Katsuobushi
Also known as:
ar - Arabic: كاتسوؤبوشي
ca - Catalan: Katsuobushi
ceb - Cebuano: Katsuobushi
da - Danish: Katsuobushi
de - German: Katsuobushi
es - Spanish: Katsuobushi
fi - Finnish: Katsuobushi
fr - French: Katsuobushi
id - Indonesian: Katsuobushi
is - Icelandic: Katsuobushi
it - Italian: Katsuobushi
ja - Japanese: 鰹節
jv - Javanese: Katsuobushi
ko - Korean: 가쓰오부시
ms - Malay: Katsuobushi
nl - Dutch: Katsuobushi
pt - Portuguese: Katsuobushi
ru - Russian: Кацуобуси
sv - Swedish: Katsuobushi
th - Thai: คัตสึโอบูชิ
tr - Turkish: Katsuobushi
uk - Ukrainian: Кацуобусі
vi - Vietnamese: Katsuobushi
yue - Cantonese: 日式柴魚
zh - Chinese: 鰹魚乾
Category: fish, snack (smoked fish)
Cuisine: Japanese
Associated cuisines: Japanese
Area: Japan
Countries: Japan
Region: Eastern Asia

The dish is a simmered, smoked, and fermented skipjack tuna.

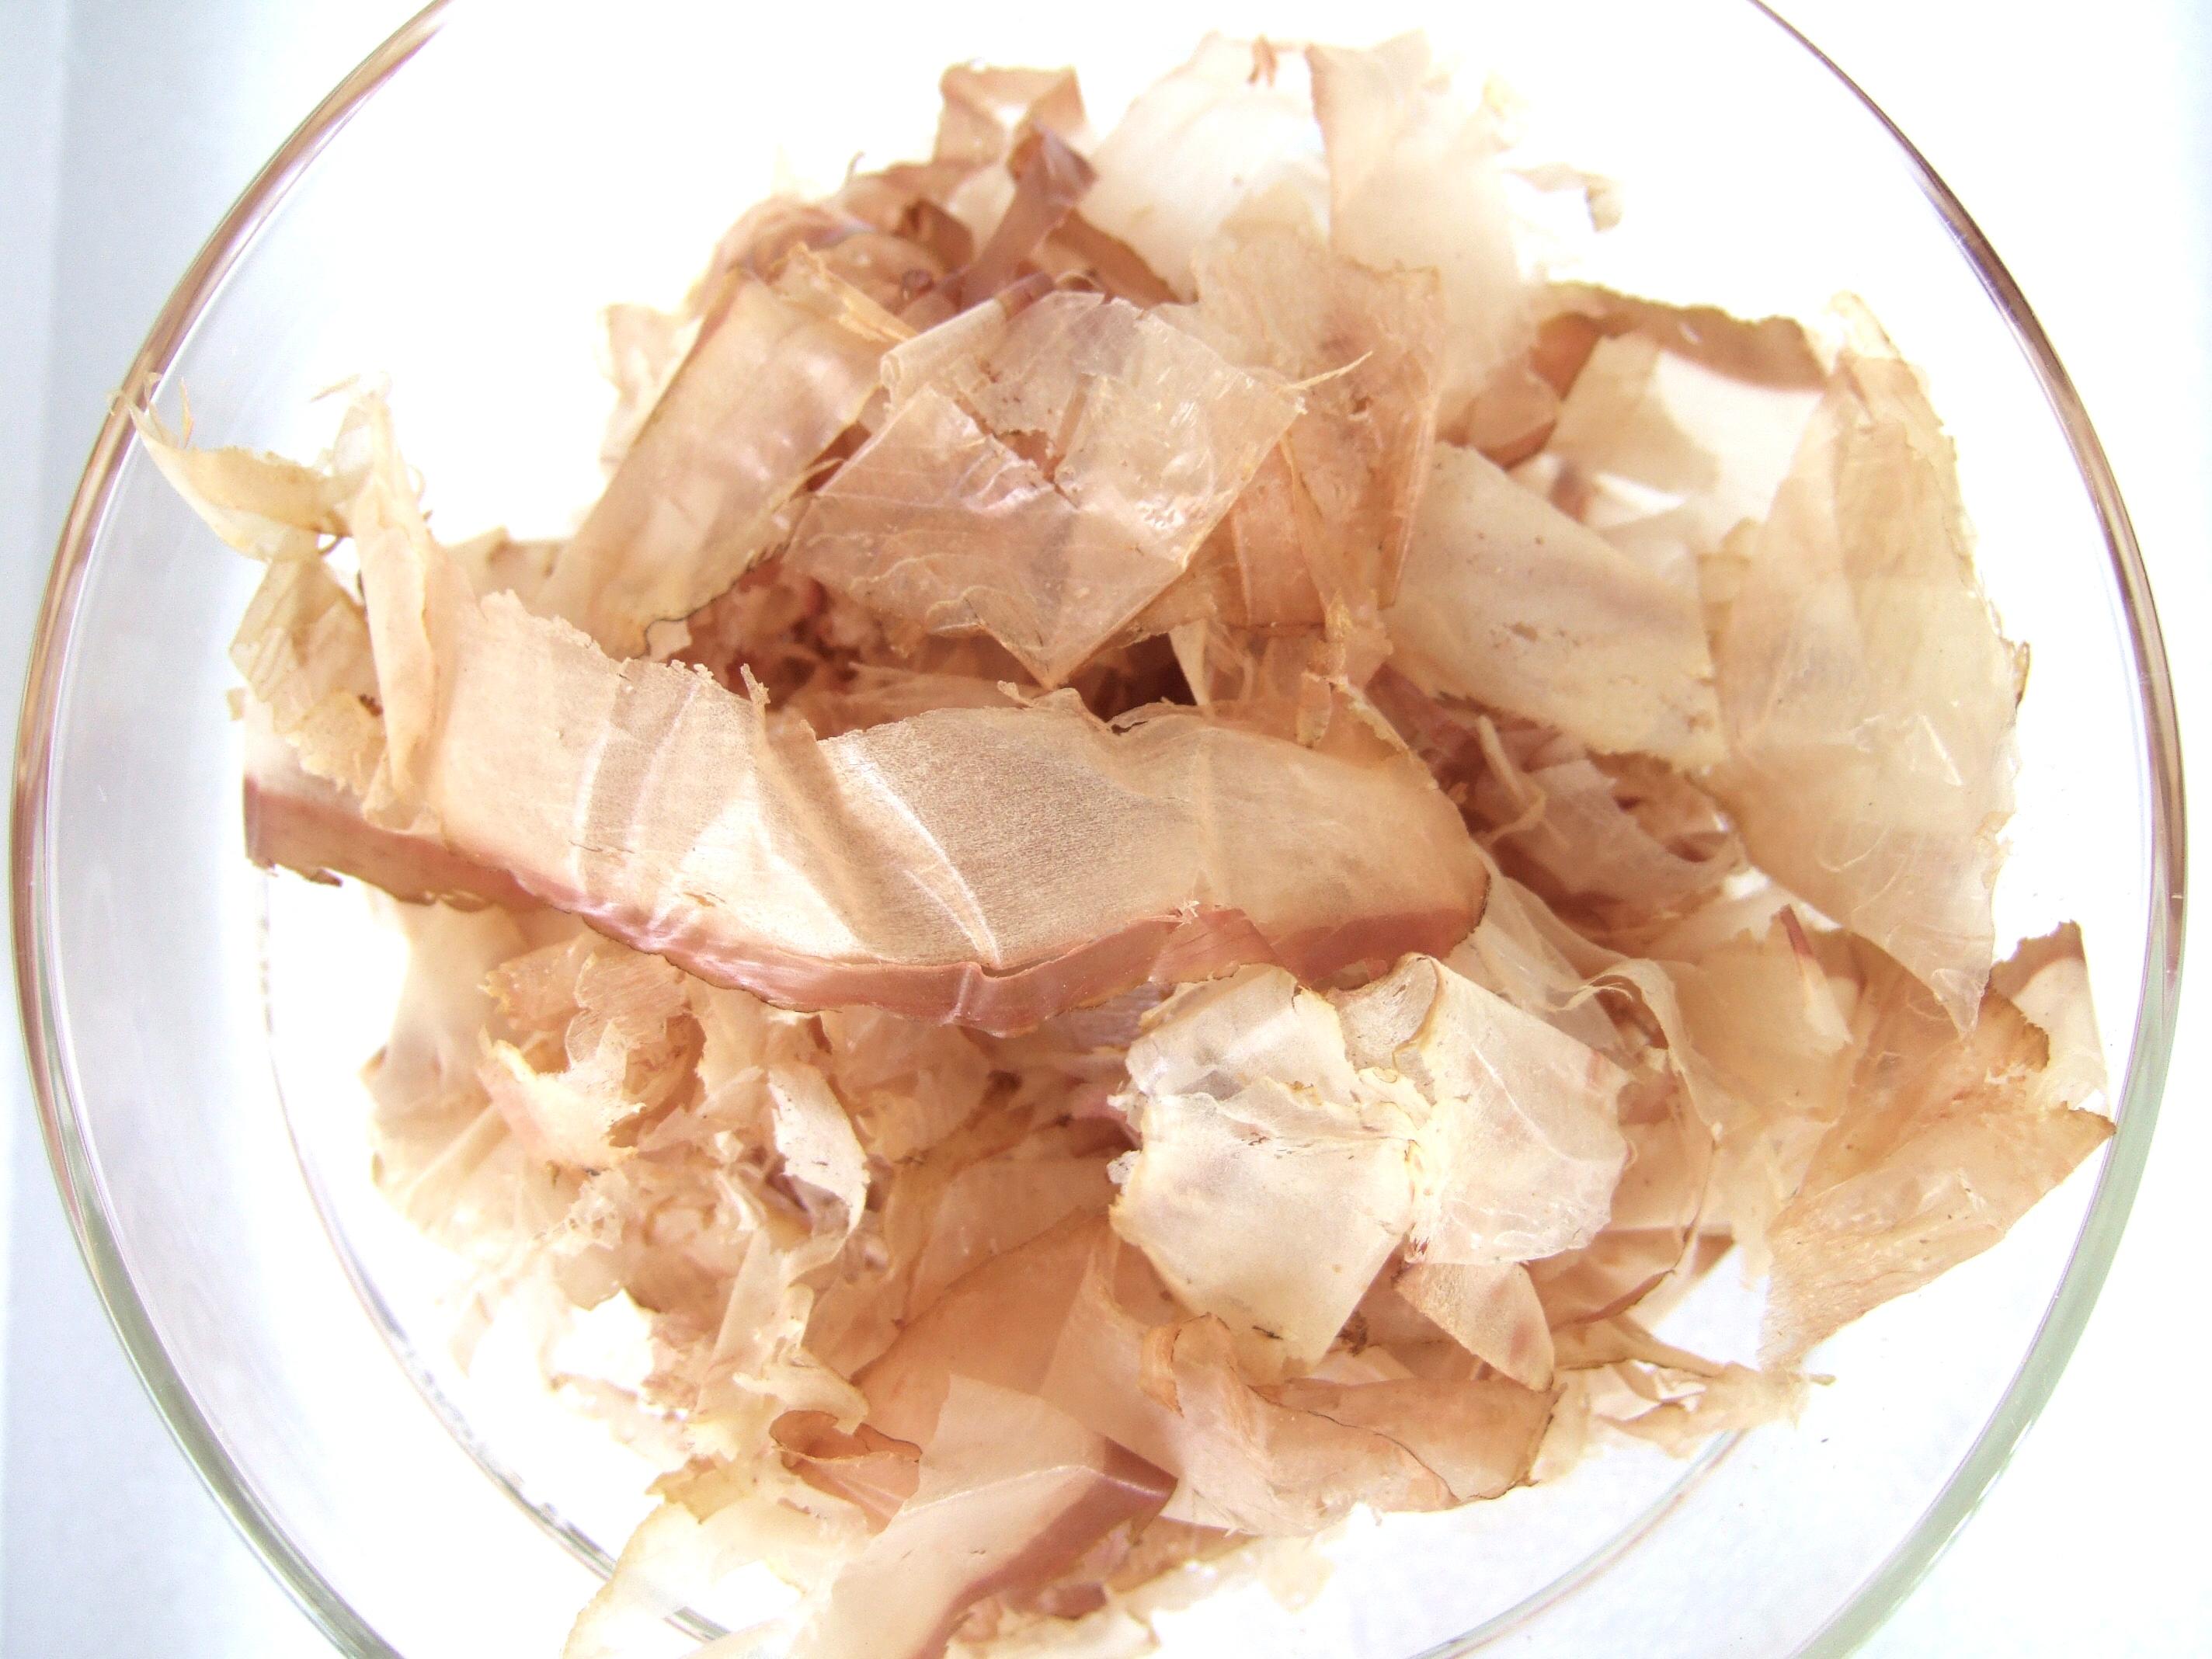
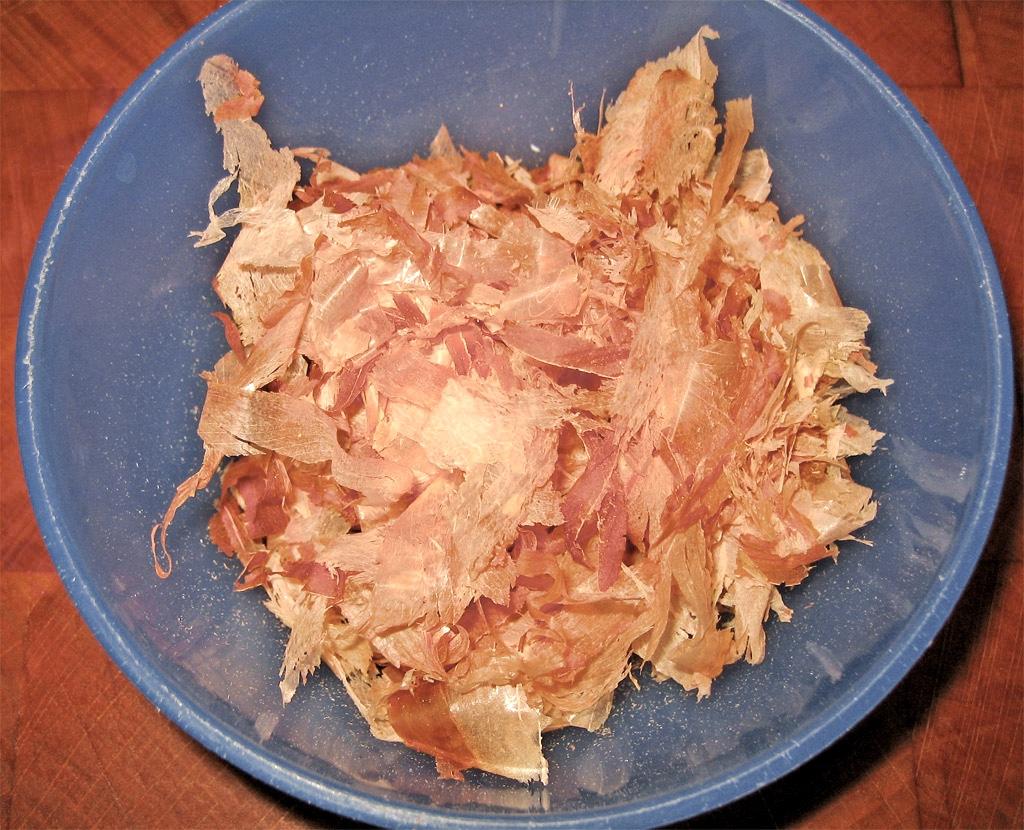
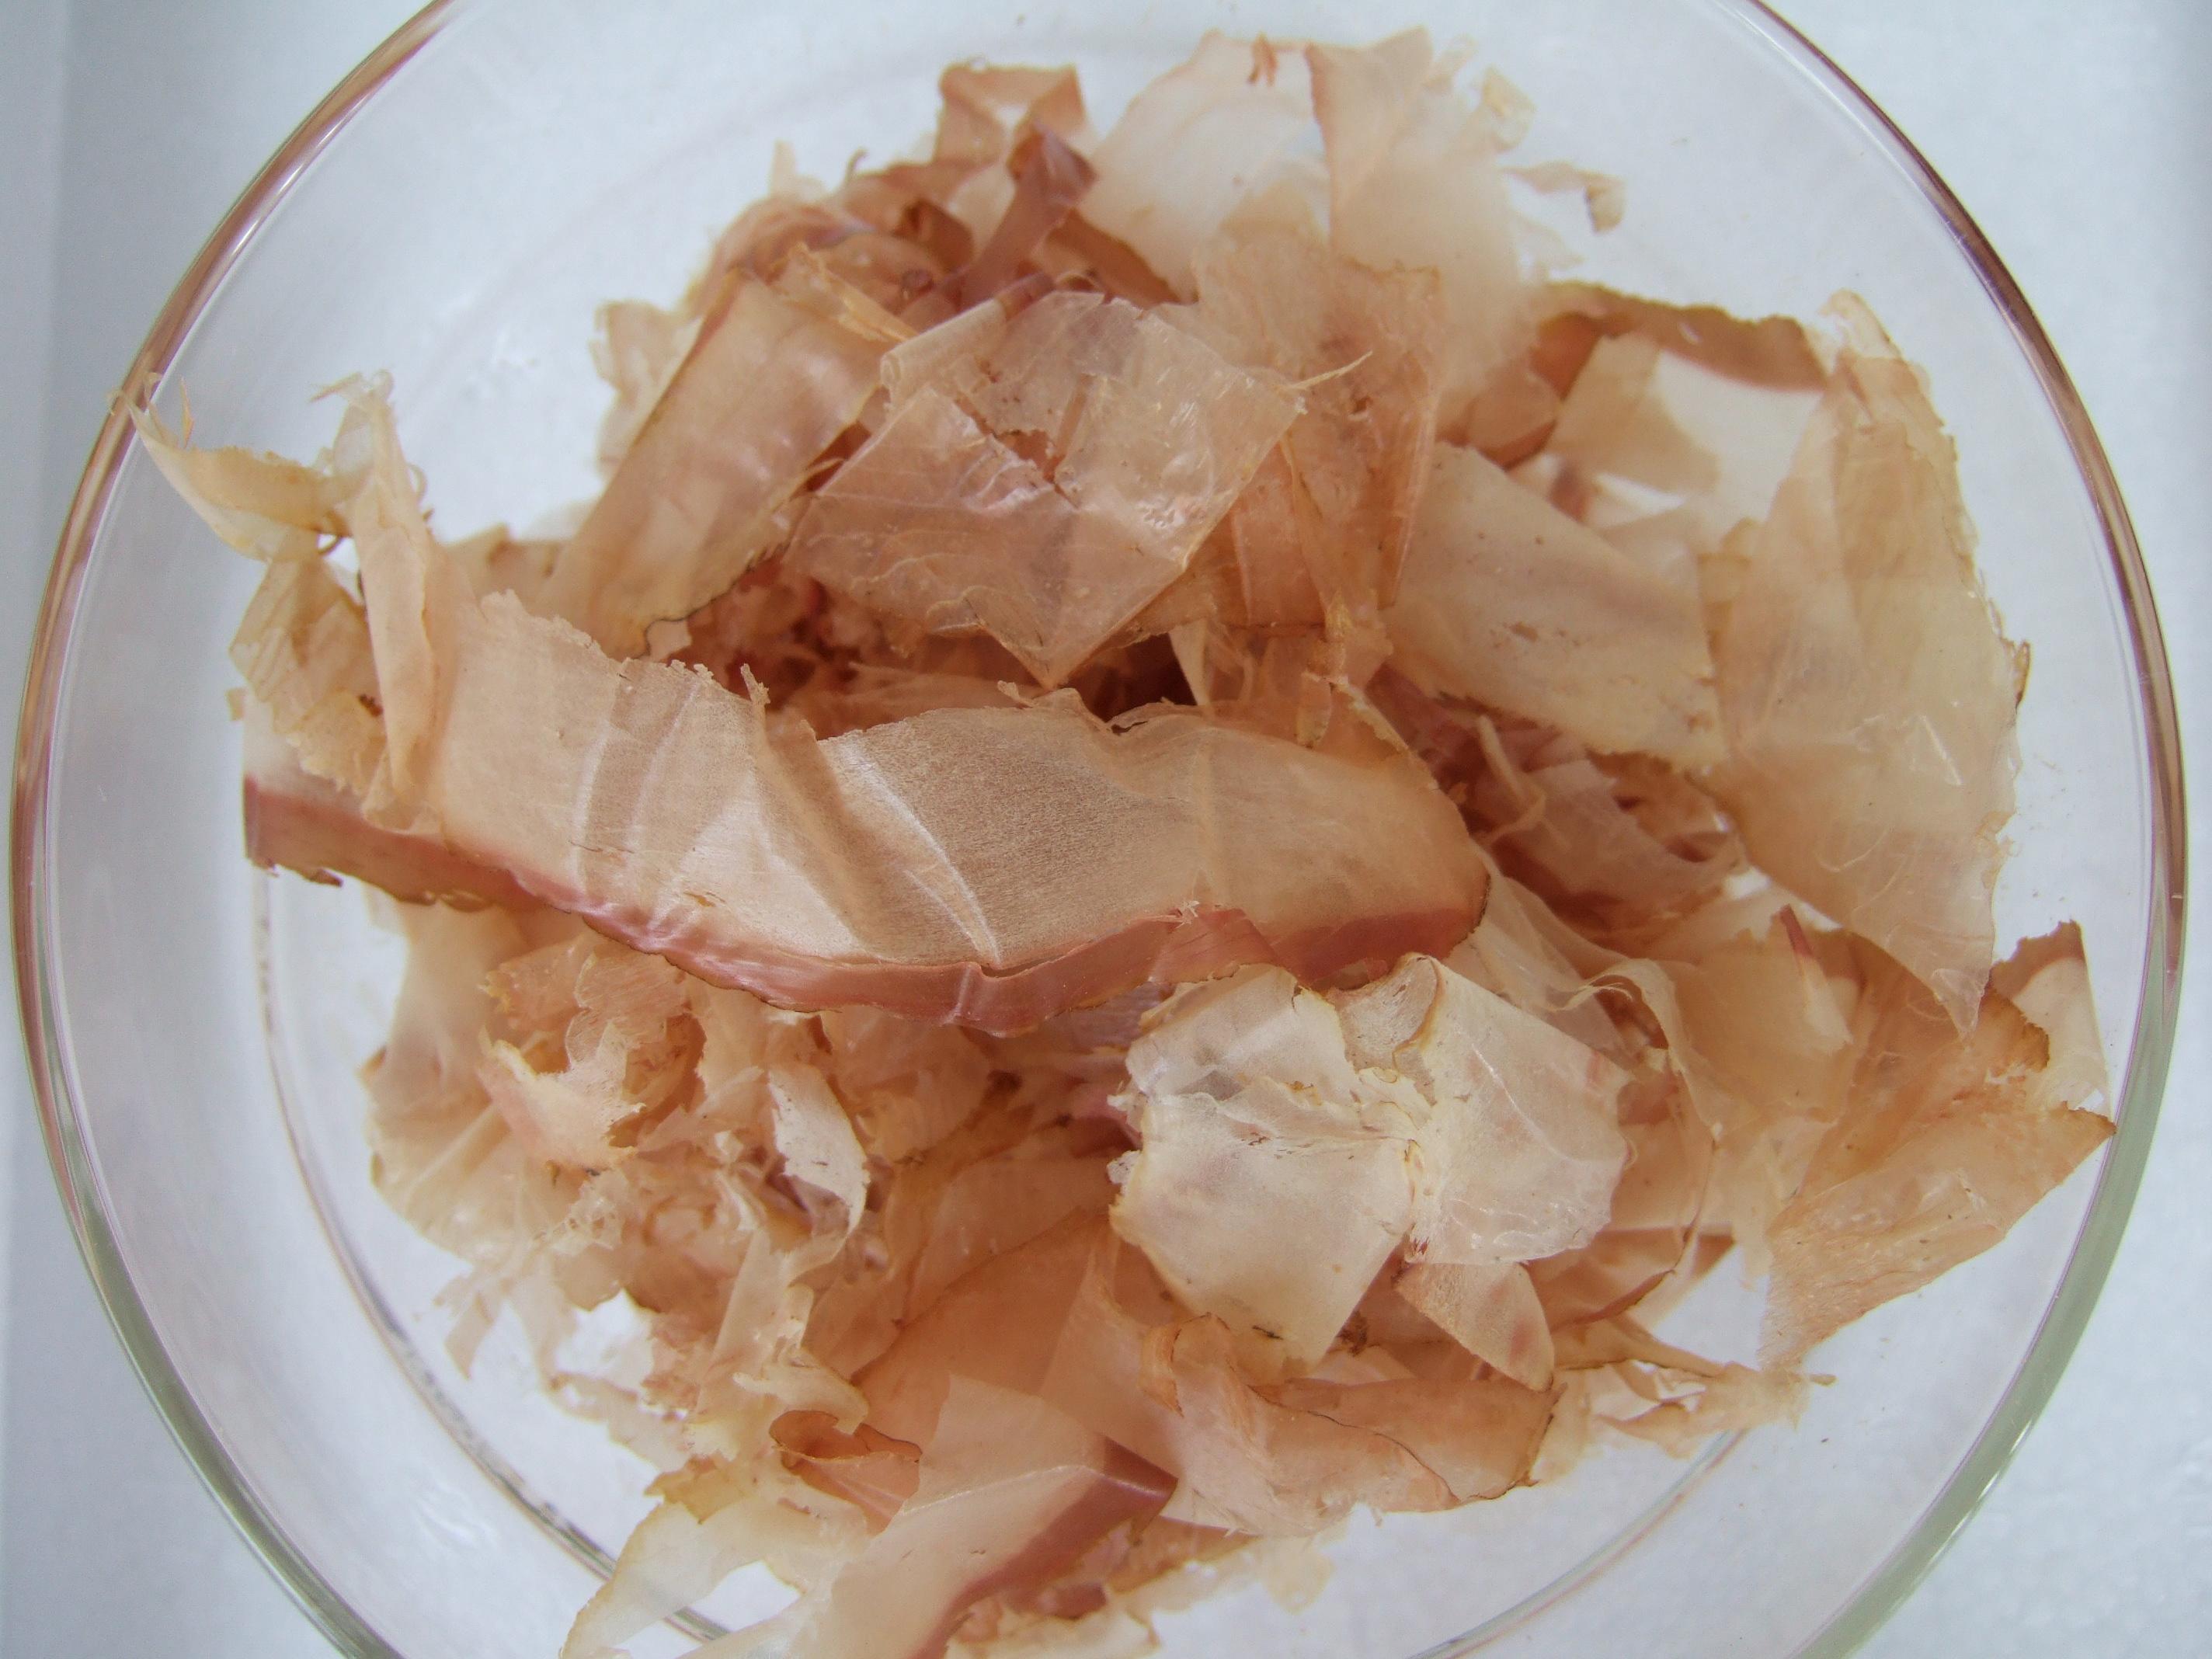
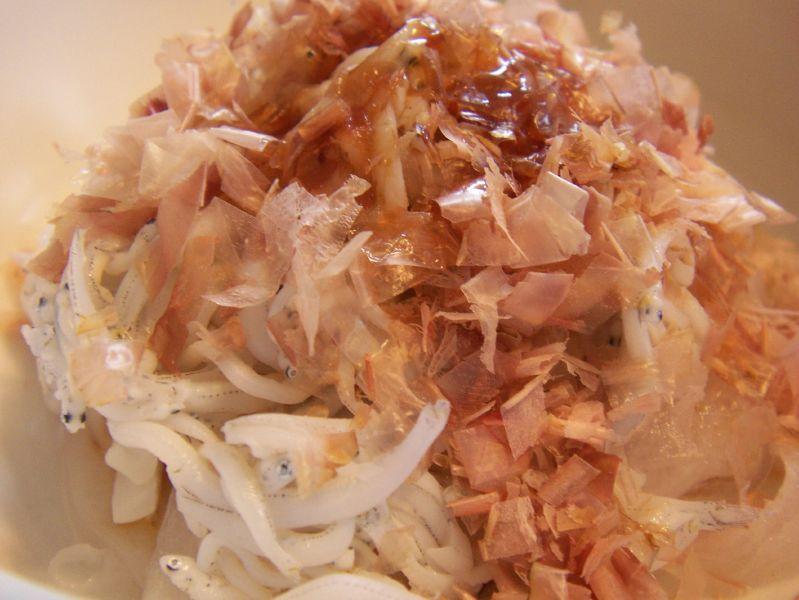